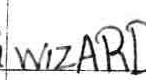
Label: Wizards